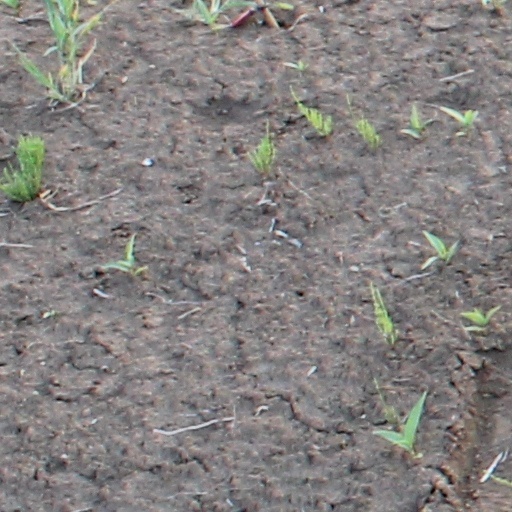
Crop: wheat